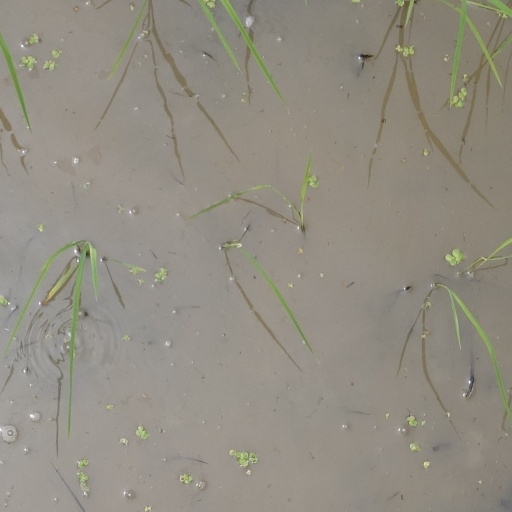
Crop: rice